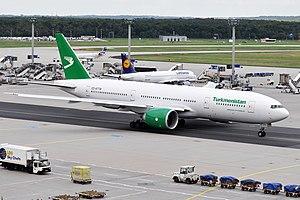
Turkmenistan Airlines est la compagnie aérienne nationale du Turkménistan. Elle opère depuis l'aéroport d'Achgabat. La compagnie aérienne relie sa base d'attache d'Achgabat avec des destinations en Russie, en Europe et en Asie. Tous ses vols internationaux sont assurés par des Boeing et des pilotes formés dans les écoles occidentales. La flotte a été renouvelée et deux Boeing 737-800 ont été livrés en décembre 2013, l'un des deux desservant la ligne de Paris.